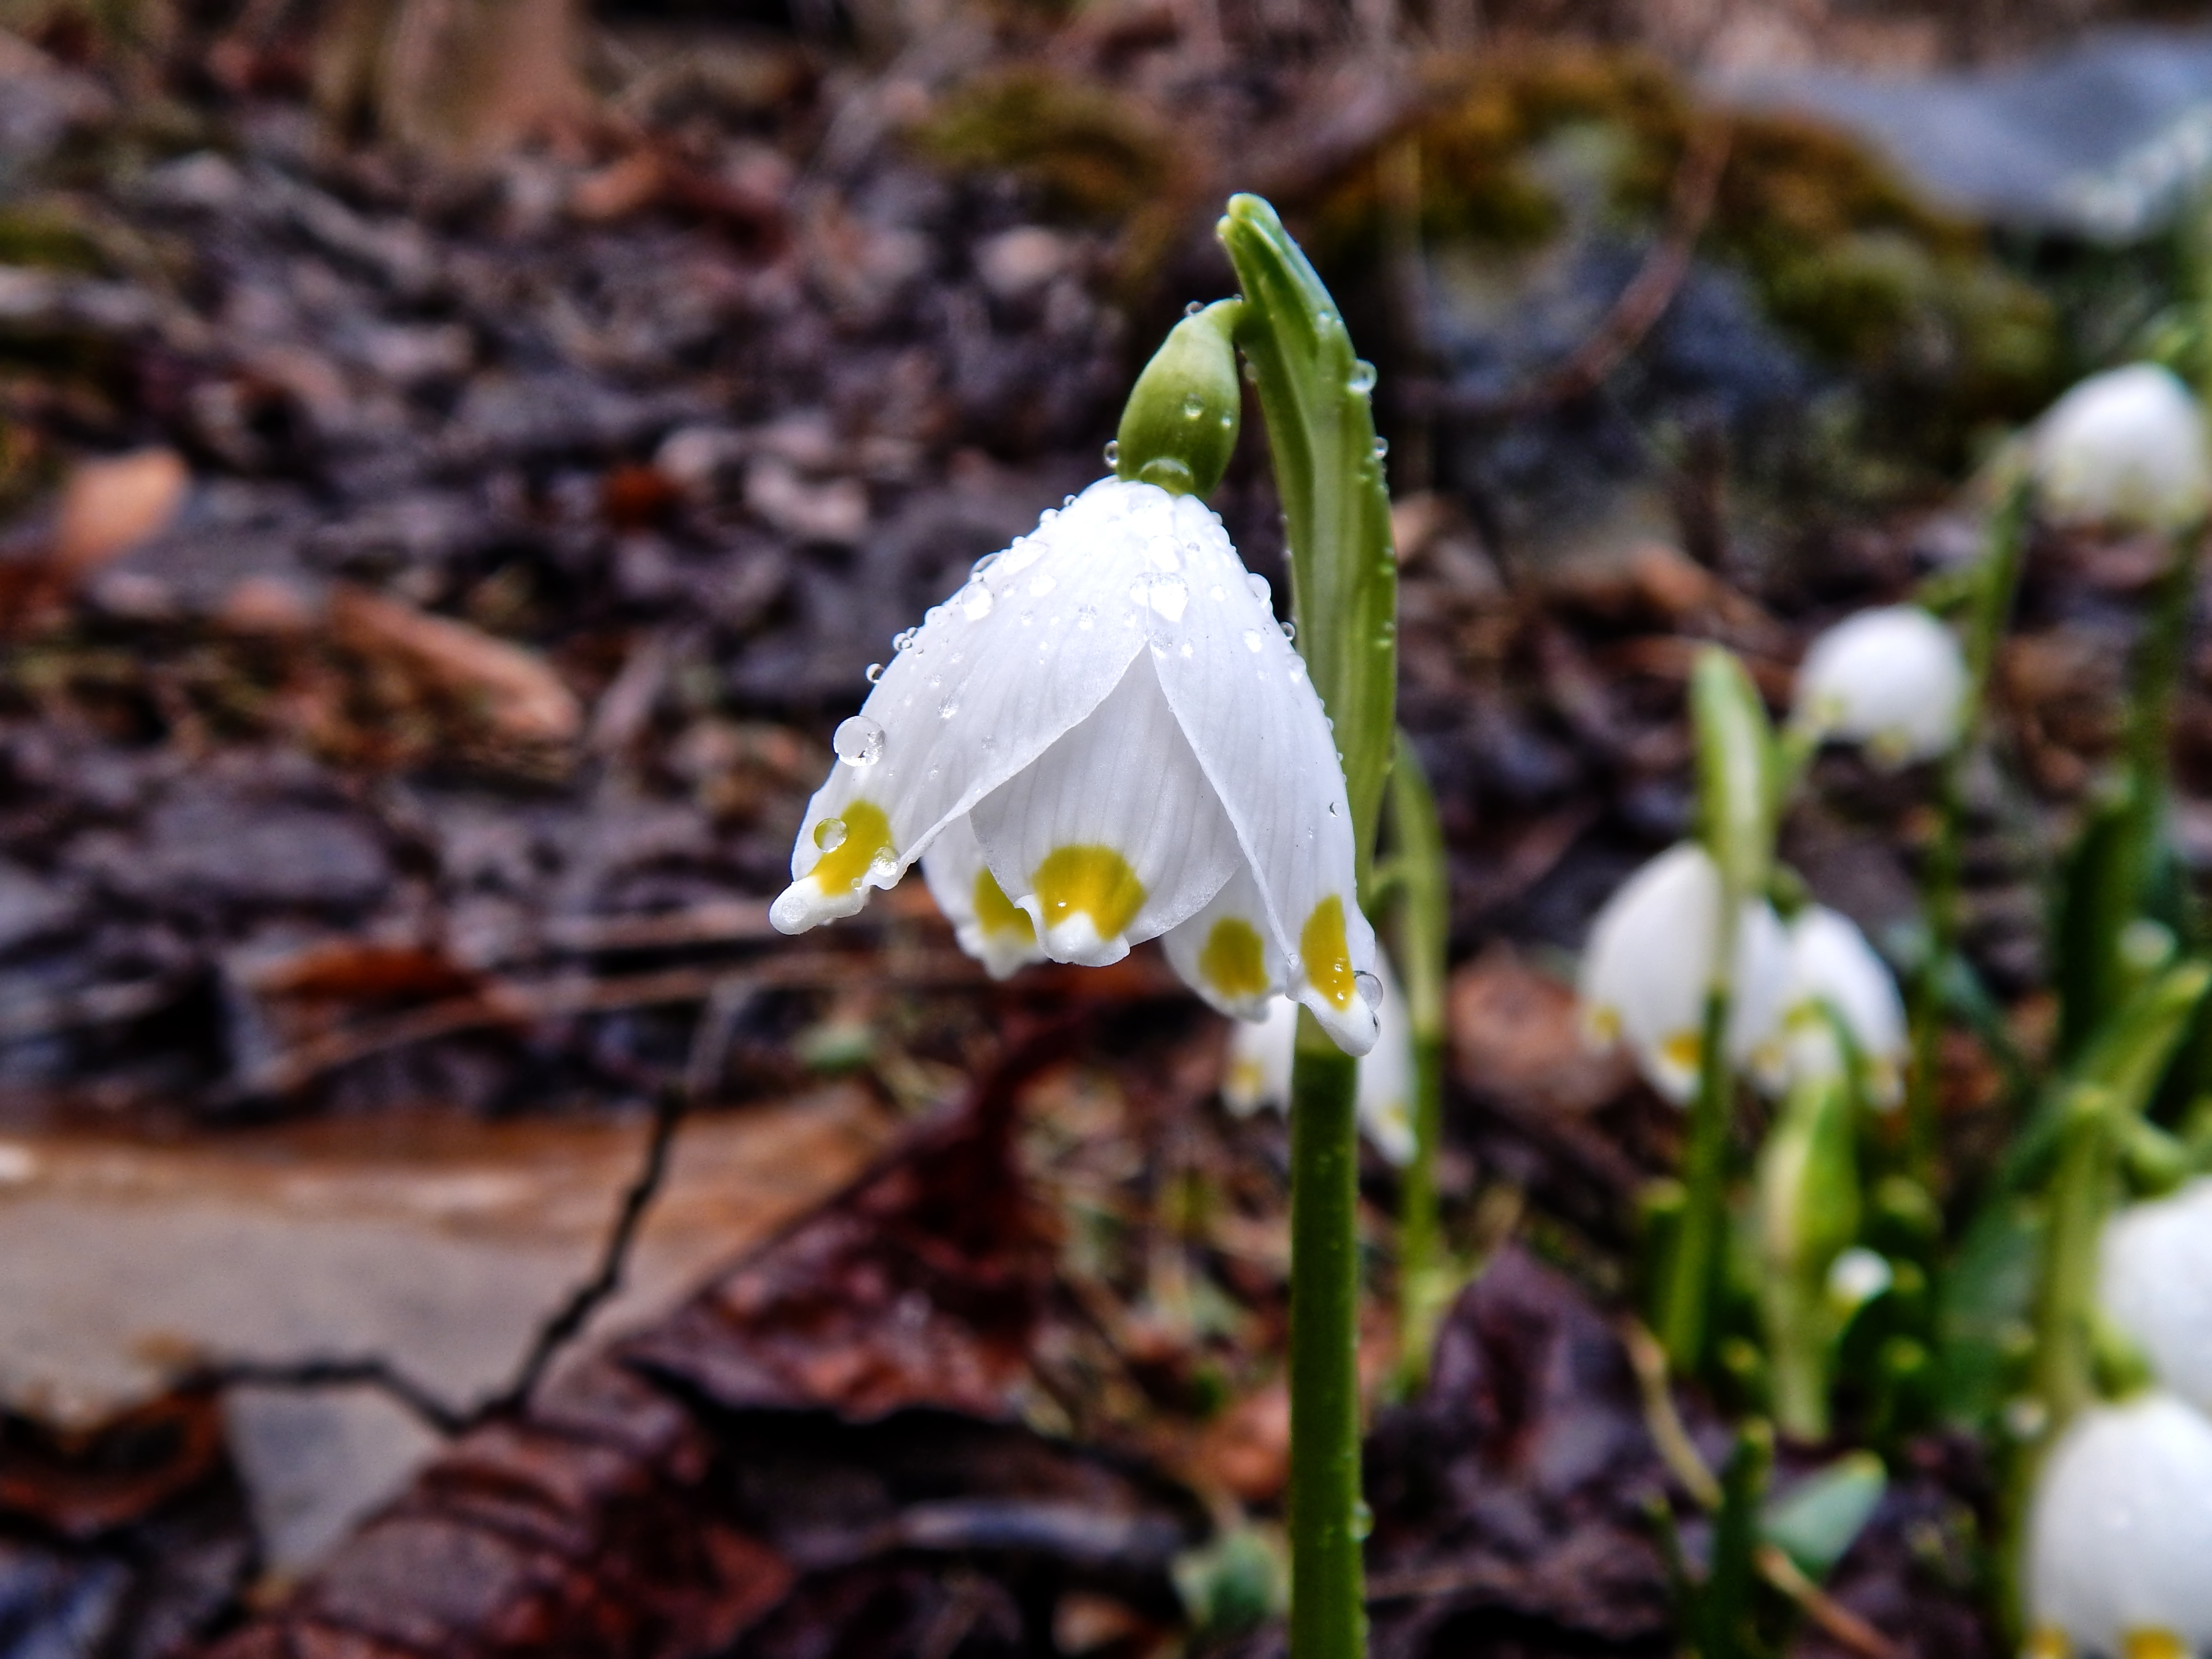
nature, plant, white, leaf, flower, spring, macro, botany, garden, flora, snowflake, wildflower, flowers, crocus, snowdrop, woodland, vernal, galanthus, macro photography, flowering plant, the gentle, land plant, fawn lily, spring snowflake